J. C. Watts

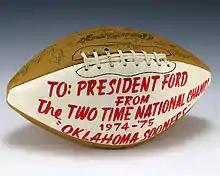
A football from the Oklahoma Sooners and signed by the team. Notable signatures include Billy Sims (1978 Heisman Trophy winner) and J. C. Watts. On the white quarter of the football an inscription to Ford was written in red.

Julius Caesar Watts Jr. (born November 18, 1957) is an American politician, clergyman, and former football player. Watts played as a quarterback in college football for the Oklahoma Sooners and later played professionally in the Canadian Football League (CFL). He served in the U.S. House of Representatives from 1995 to 2003 as a Republican, representing .